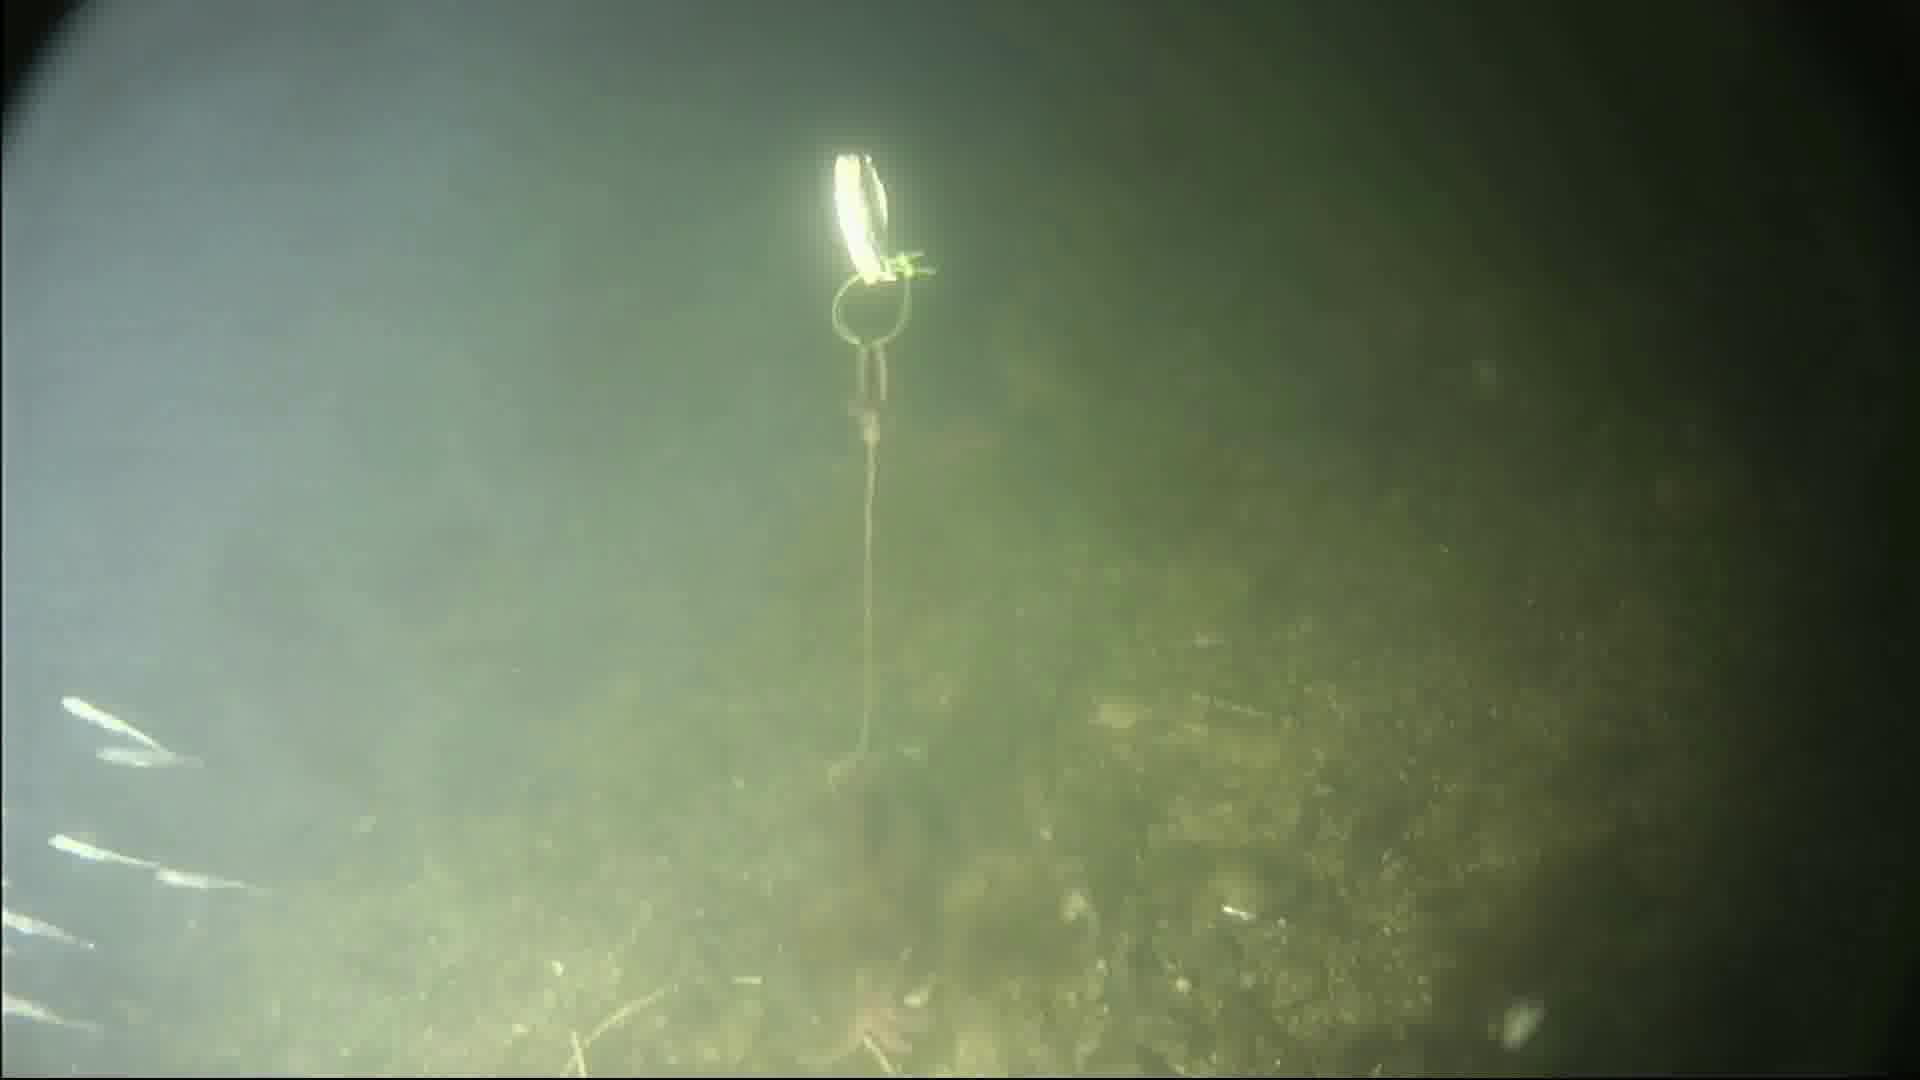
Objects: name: starfish
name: crab
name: small_fish